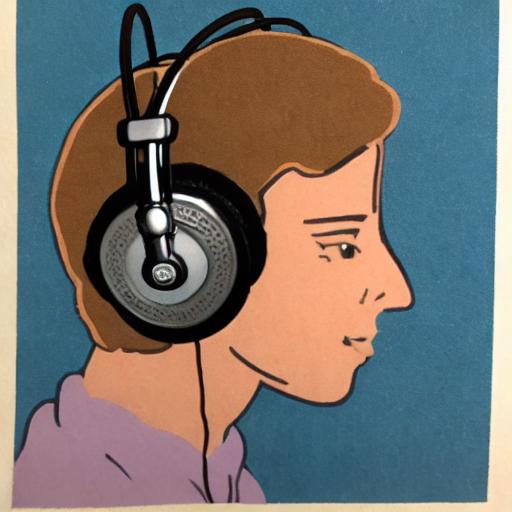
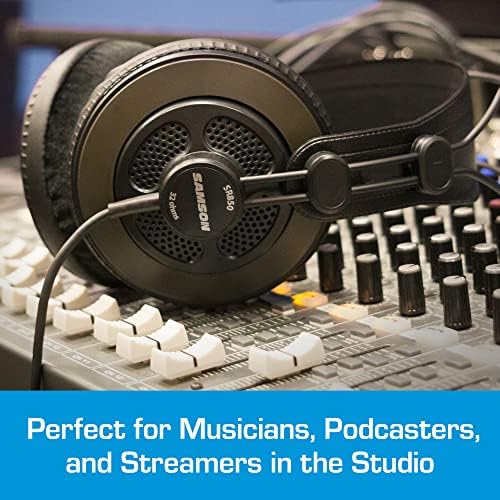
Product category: headphones
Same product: no